Birth spacing

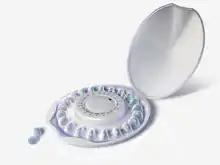
Contraceptives, such as the birth control pill, can help increase inter-pregnancy interval, if desired.

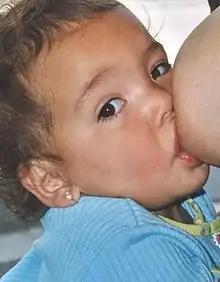
Breastfeeding can increase time between births.

Family planning, such as the use of contraceptives can increase inter-pregnancy interval. Breastfeeding and extended breastfeeding can also increase birth spacing due to lactational amenorrhea.